Pseudoautosomal region

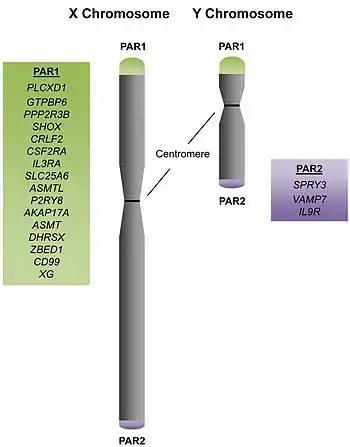
PAR1 contains 16 genes, with PLCXD1 as the furthermost PAR1 gene at the distal telomeric end and XG at the boundary of PAR1 at the centromeric end. PAR2 contains 3 genes, with SPRY3 at the centromeric boundary and IL9R at the distal telomeric end.

Pseudoautosomal genes are found in two different locations: PAR1 and PAR2. These are believed to have evolved independently.